Thiruvaloor Mahadeva Temple

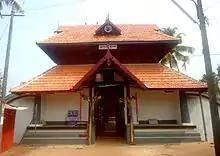
Entrance of Thiruvaloor Mahadeva temple

Thiruvaloor Mahadeva Temple is situated in Thiruvaloor kara of Alangad Village, in Ernakulam district. This temple is listed among the famous siva temples in Kerala, India.